Bartolomé Lloveras

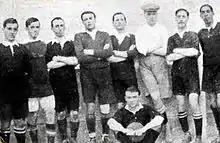
Independiente team 1912

Lloveras began his career at Club Atlético Banfield, in December 1910 had been part of the Banfield team who played twice for a place in the final for promotion to first division against Racing Club de Avellaneda. The first match ended goalless, and in the second match, Racing got a win in the last minute of the match. Racing finally played the final against Boca Juniors and won promotion to the first division. In 1911 Lloveras left the Banfield team to join reinforcements of Independiente.